Battle of Leipzig

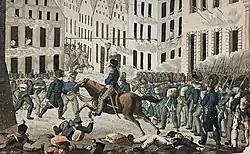
Swedish troops assaulting Leipzig

In the meantime, at the behest of his officers, who felt embarrassed that they had not participated in the battle, Charles John gave the order for his light infantry to participate in the final assault on Leipzig itself. The Swedish jägers performed very well, losing only 35 men dead and 173 wounded while capturing 647 French prisoners.